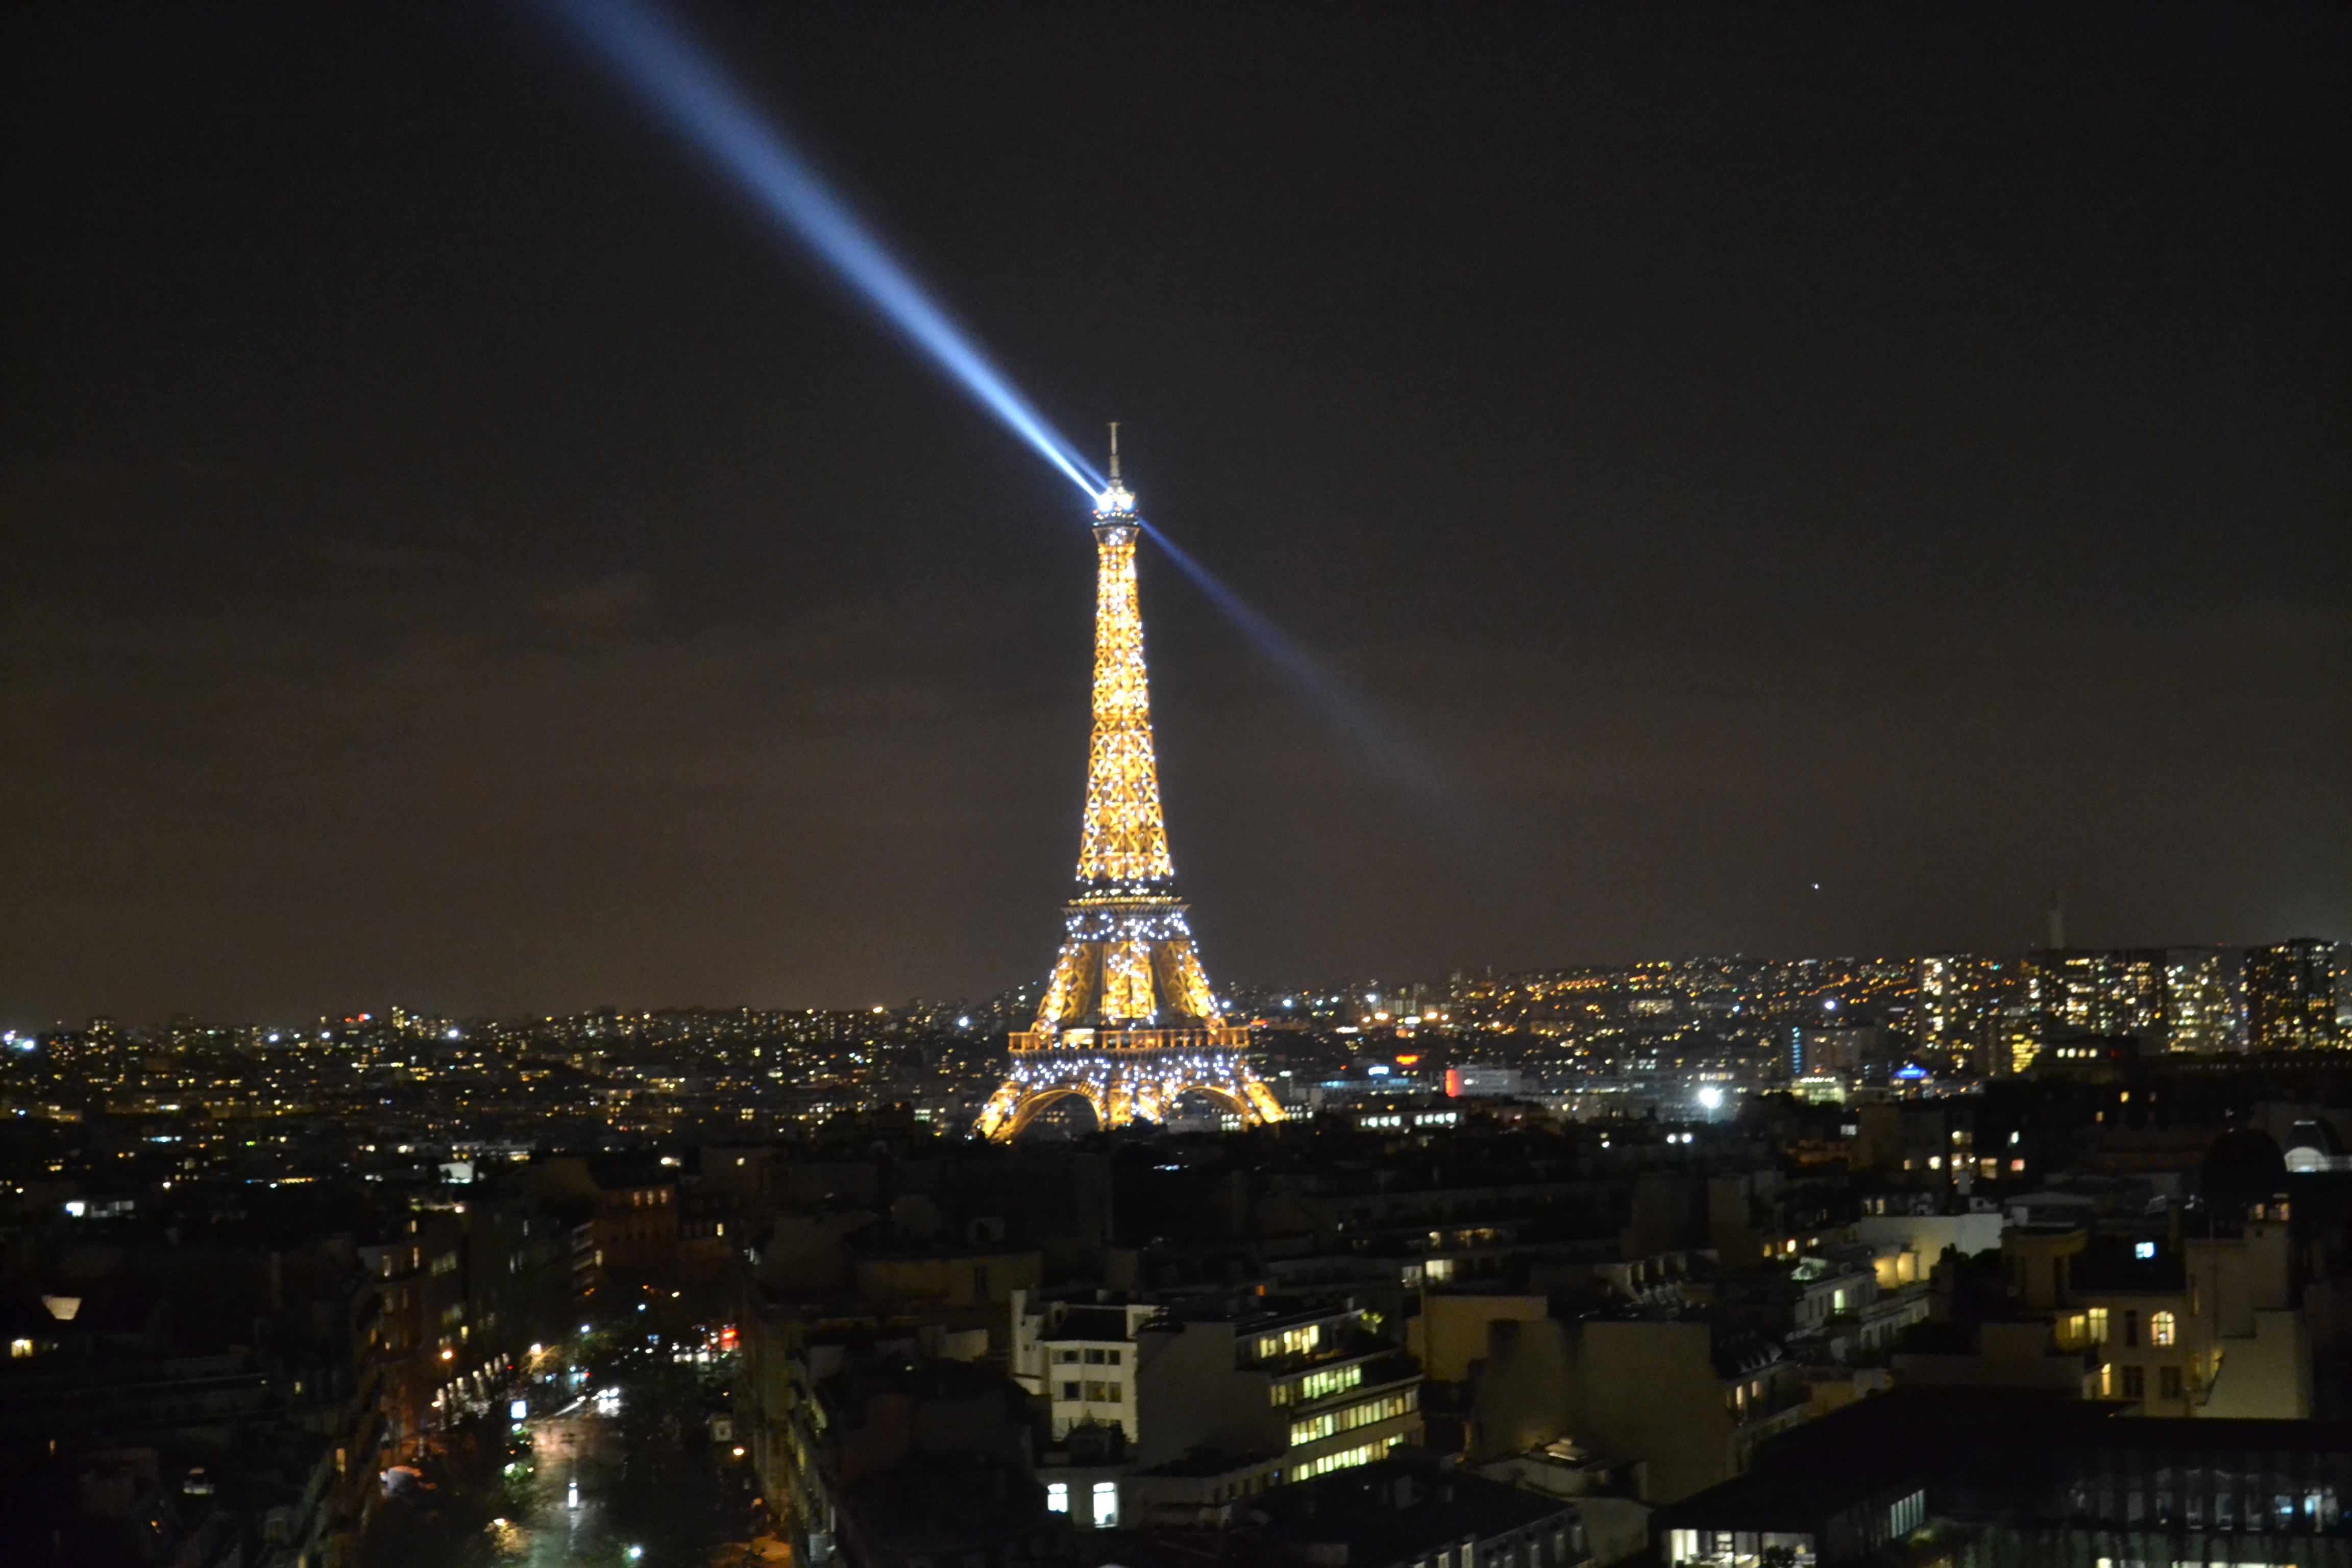
light, architecture, structure, skyline, night, city, eiffel tower, paris, skyscraper, cityscape, travel, dusk, france, europe, evening, reflection, tower, symbol, romance, romantic, landmark, darkness, attraction, historic, tourism, famous, metropolis, human settlement, atmosphere of earth, metropolitan area